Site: brandenburg
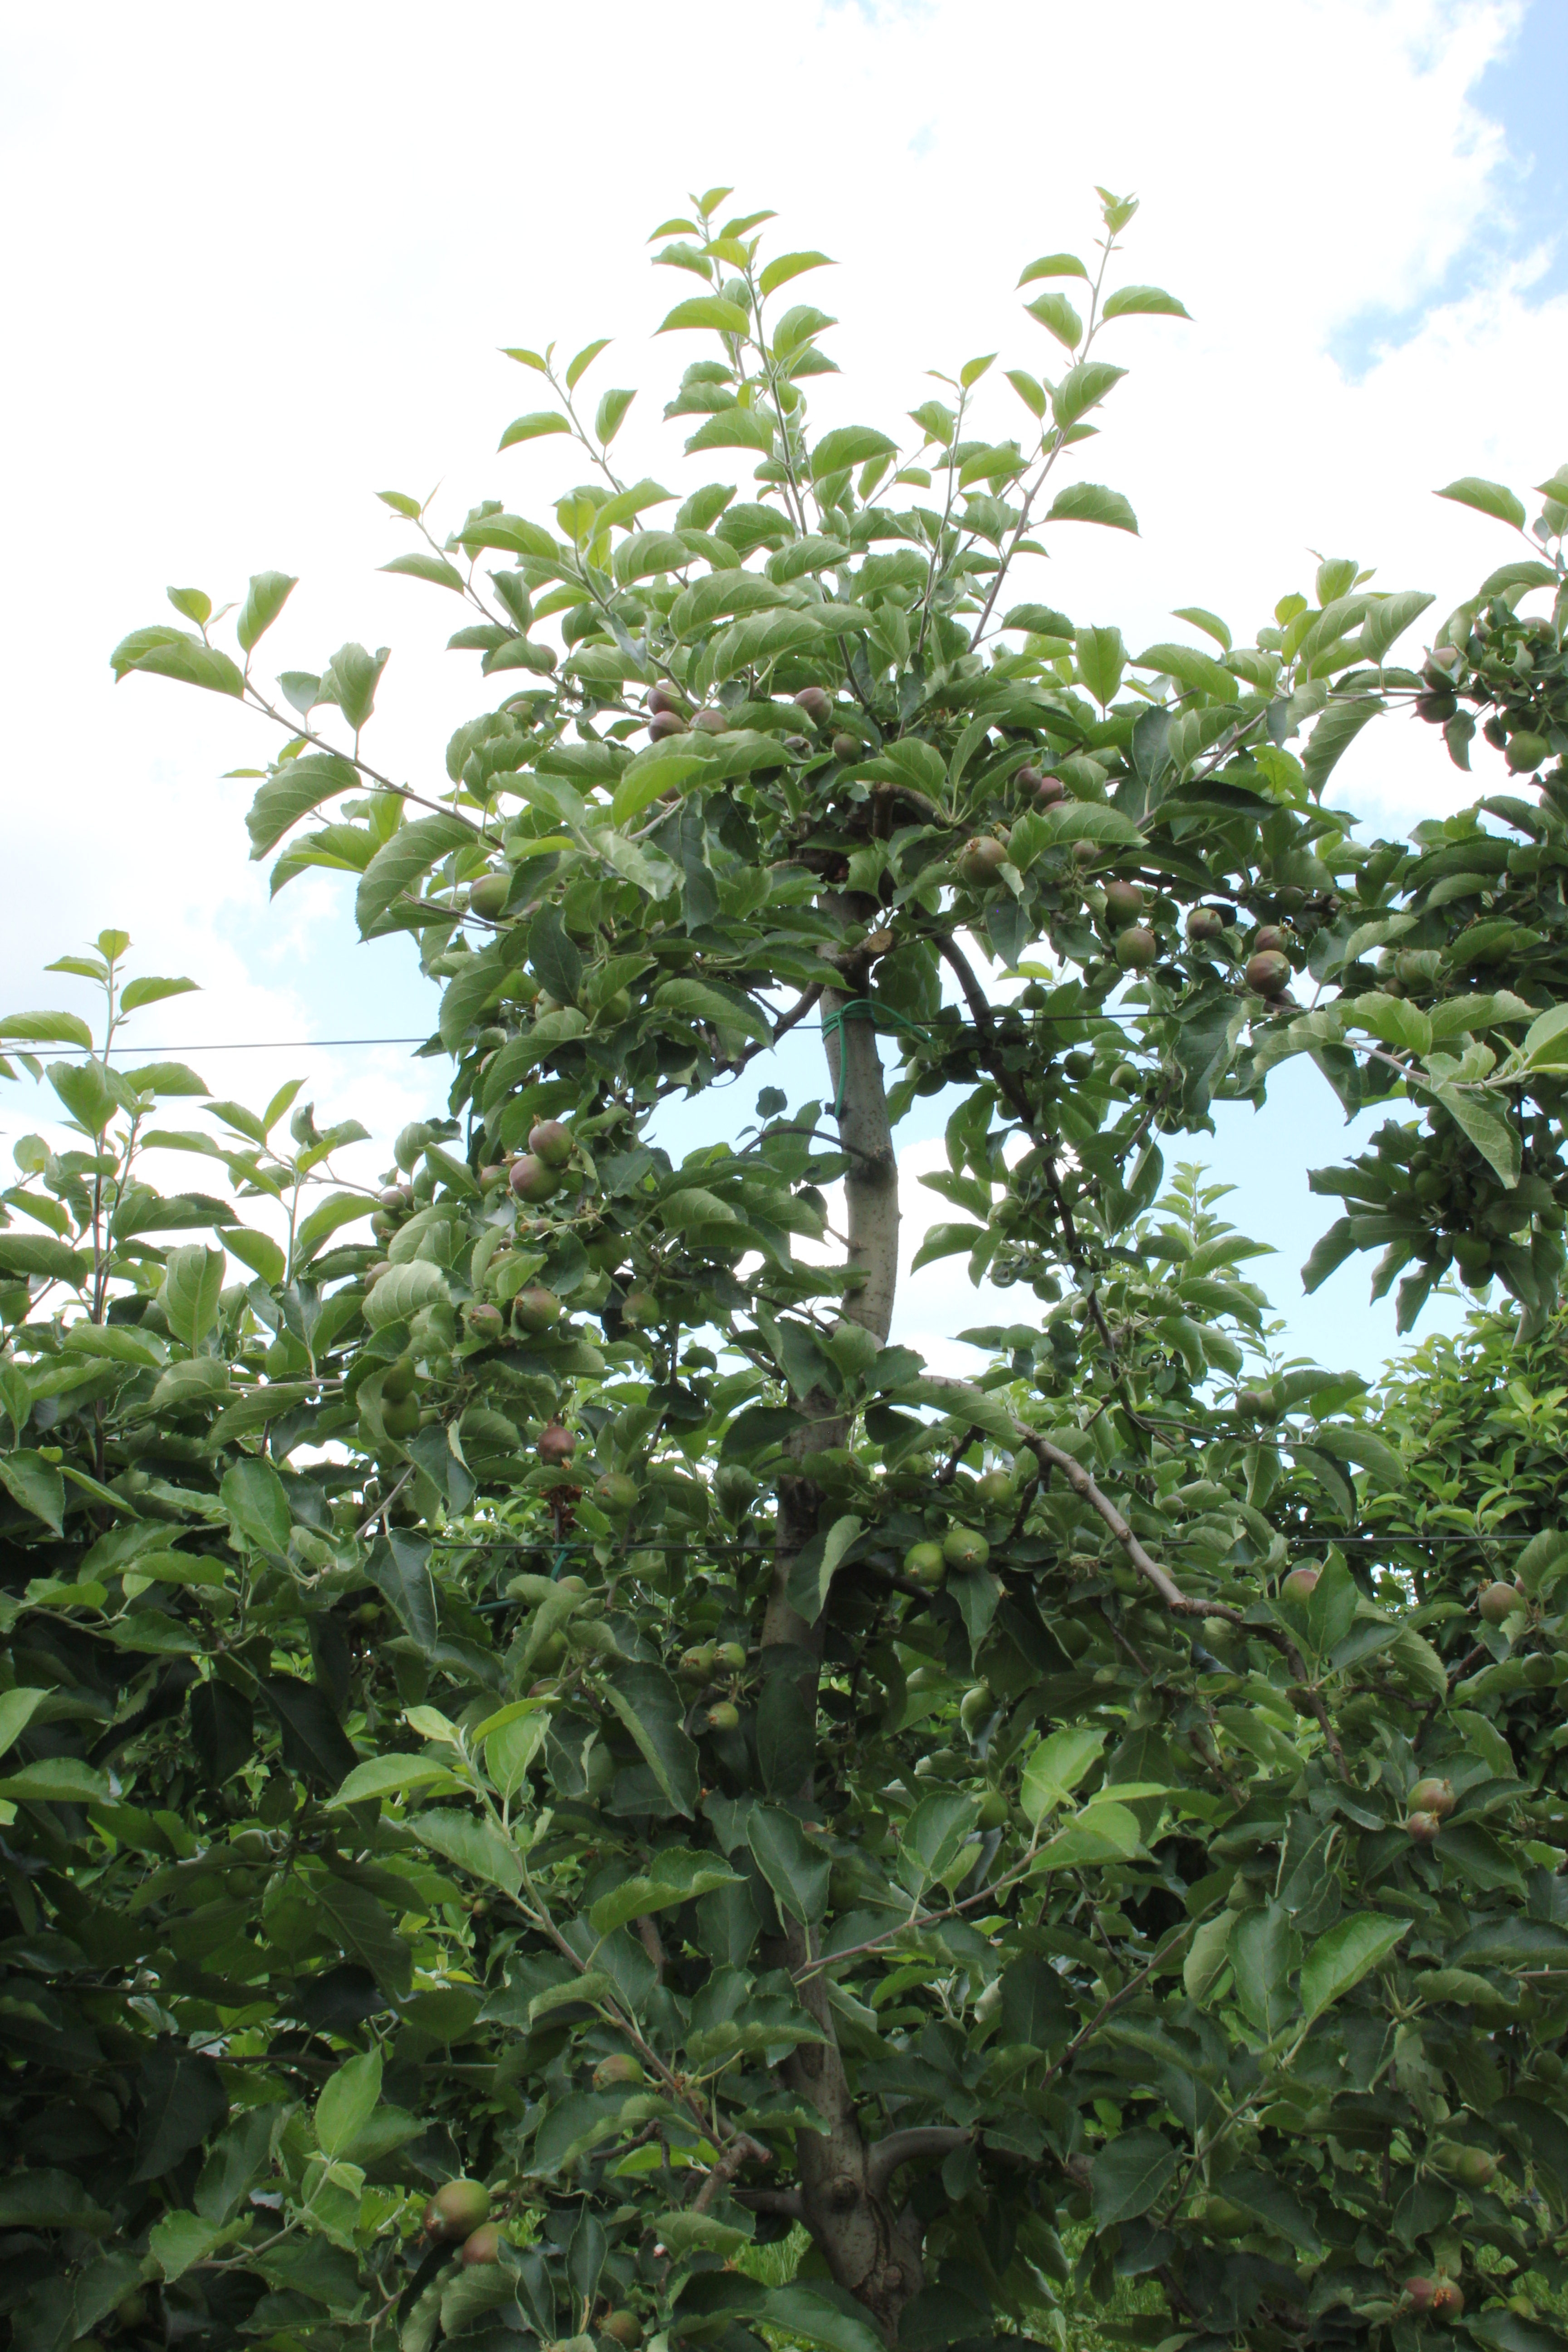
Growth stage (BBCH 73): Development of fruit